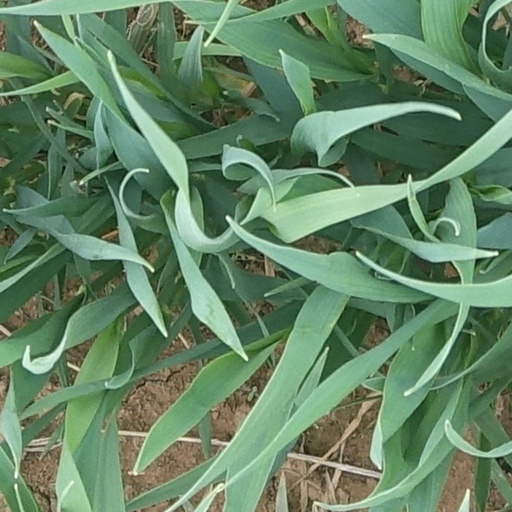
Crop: wheat